CING-FM

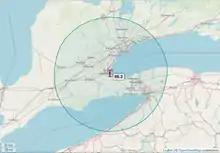
Broadcast area map for CING as of 2017.

On August 31, 2001, CING and CJXY-FM swapped frequencies. CING moved to its current 95.3 frequency, and CJXY took over 107.9. The frequency switch brought with it a change in the network's sound, with the mainstream CHR/Top 40 format making way for a hot adult contemporary format. With CING now available over a wider geographic area, the other stations dropped their CING simulcasts in 2002. The new format mirrored the format of Toronto's market leader CHUM-FM, which resulted in very low ratings.